Merrie England (Blatchford book)

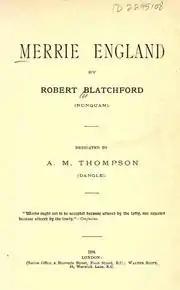

Merrie England is an influential collection of essays on socialism by Robert Blatchford under the pseudonym "Nunquam", published in 1893. The first issue by Nunquam was priced at one shilling. It sold over two million copies worldwide.